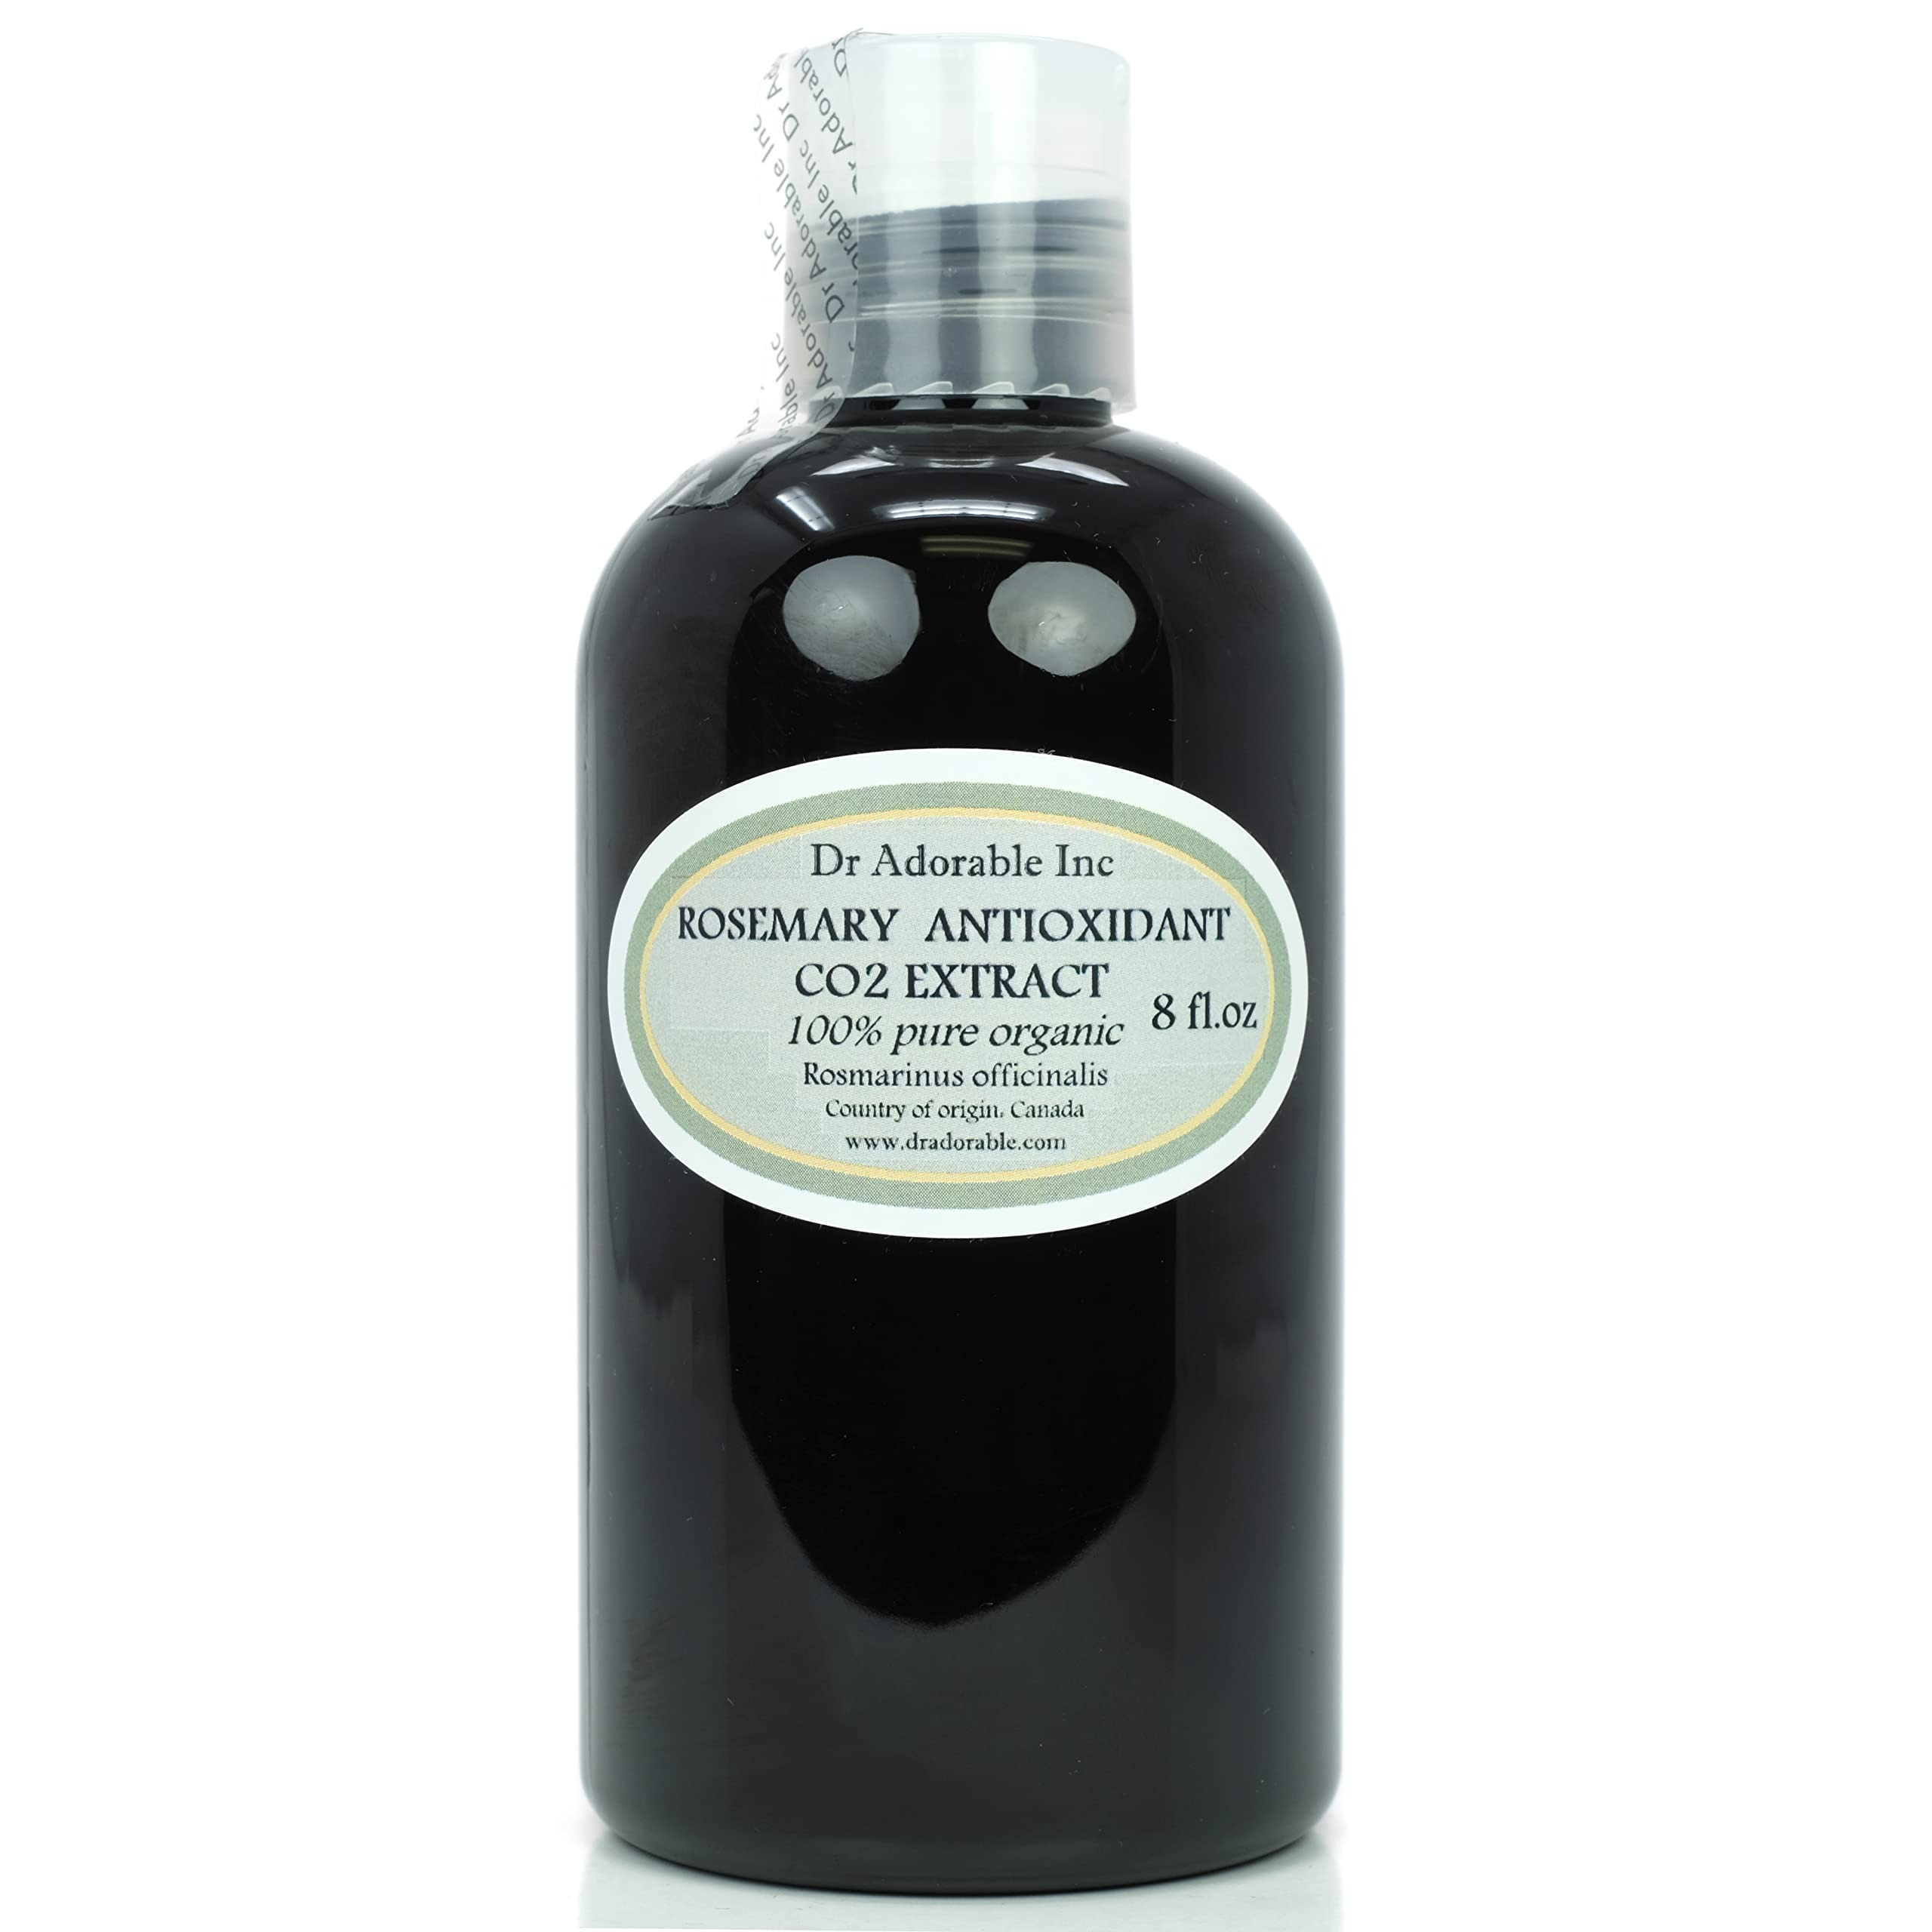
Item Name: Rosemary Antioxidant Co2 Extract Organic Pure By Dr.Adorable 8 Oz
Bullet Point 1: Pure Rosemary Antioxidant Co2 Extract great in soaps, creams, lotions and for massage.
Bullet Point 2: Rosemary Antioxidant also known as Rosemary Oil Extract (ROE) is a pure antioxidant taken from rosemary leaves by carbon dioxide extraction.
Bullet Point 3: It has the characteristic odor of rosemary.
Bullet Point 4: As a natural antioxidant, its most outstanding advantage is its ability to rapidly dissolve in and stabilize various oils such as soybean, peanut, sunflower seed, and other such oils.
Bullet Point 5: Recommended usage: 0.02 ~ 0.5%.
Product Description: 100% soluble in most vegetable oils, even at low temperatures.</br> It is uniform, very stable, and there is no deposition at any temperature, even when stored for a long period of time. It remains stable even at temperatures higher than 200 °C</br> It has a very light characteristic odor of rosemary, but should not have a noticeable effect on the final product. </br> Recommended usage: 0.02 ~ 0.5%. </br> This product can be added directly to liquid products, or it can be sprayed, immersed, rolled or injected into powder products after dilution with some oil. </br> Compounding procedures: When using, mix well with the other product. It will not be effective when used in products with a pH value higher than 8.5. It should not be in contact with iron, copper or other metals, especially at high temperatures.
Value: 8.0
Unit: Fl Oz

Price: 31.89